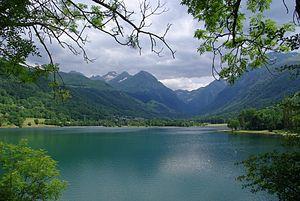
Le lac de Loudenvielle-Génos vu du nord et le site de Loudenvielle, Hautes-Pyrénées, France.
Loudenvielle est une ancienne commune française des Hautes-Pyrénées, en région Occitanie.